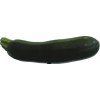
Label: dark_zucchini